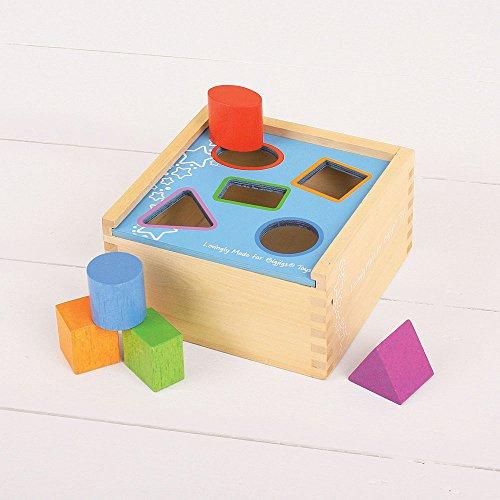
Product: Bigjigs Toys First Posting Box
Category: Toys & Games | Baby & Toddler Toys | Hammering & Pounding Toys
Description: First Posting Box.
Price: $19.99
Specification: ProductDimensions:6x3x6inches|ItemWeight:1.17pounds|ShippingWeight:1.2pounds(Viewshippingratesandpolicies)|DomesticShipping:ItemcanbeshippedwithinU.S.|InternationalShipping:ThisitemcanbeshippedtoselectcountriesoutsideoftheU.S.LearnMore|ASIN:B00JUQ4D4O|Itemmodelnumber:BB093|Manufacturerrecommendedage:12months-15years